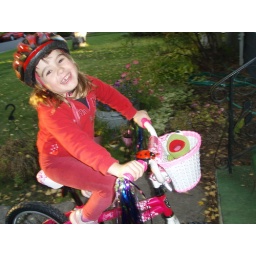
kermit in the bike basket